Double entendre

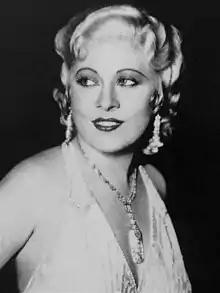
Mae West was famous for her risqué double entendres

Double entendres are popular in modern movies, as a way to conceal adult humour in a work aimed at general audiences. The James Bond films are rife with such humour. For example, in "Tomorrow Never Dies" (1997), when Bond is disturbed by the telephone while in bed with a Danish girl, he explains to Moneypenny that he is busy "brushing up on a little Danish". Moneypenny responds by pointing out that Bond was known as "a cunning linguist", a play on the word "cunnilingus". In the final scene of "Moonraker", while Bond is taking Dr Holly Goodhead "round the world one more time", Q says to Sir Frederick Gray, "I think he's attempting re-entry, sir". In "The World Is Not Enough" (1999), while in bed with Dr Christmas Jones, Bond tells her "I thought Christmas only comes once a year". Other obvious examples include Pussy Galore in "Goldfinger" and Holly Goodhead in "Moonraker". The double entendres of the Bond films were parodied in the "Austin Powers" series.